Brno

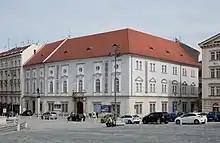
Reduta Theatre, the oldest theatre in Central Europe

The city spends about 30 million euro every year on culture. A vibrant university city with about 60,000 students, Brno is home to many museums, theatres and other cultural institutions, and also hosts a number of festivals and other cultural events.